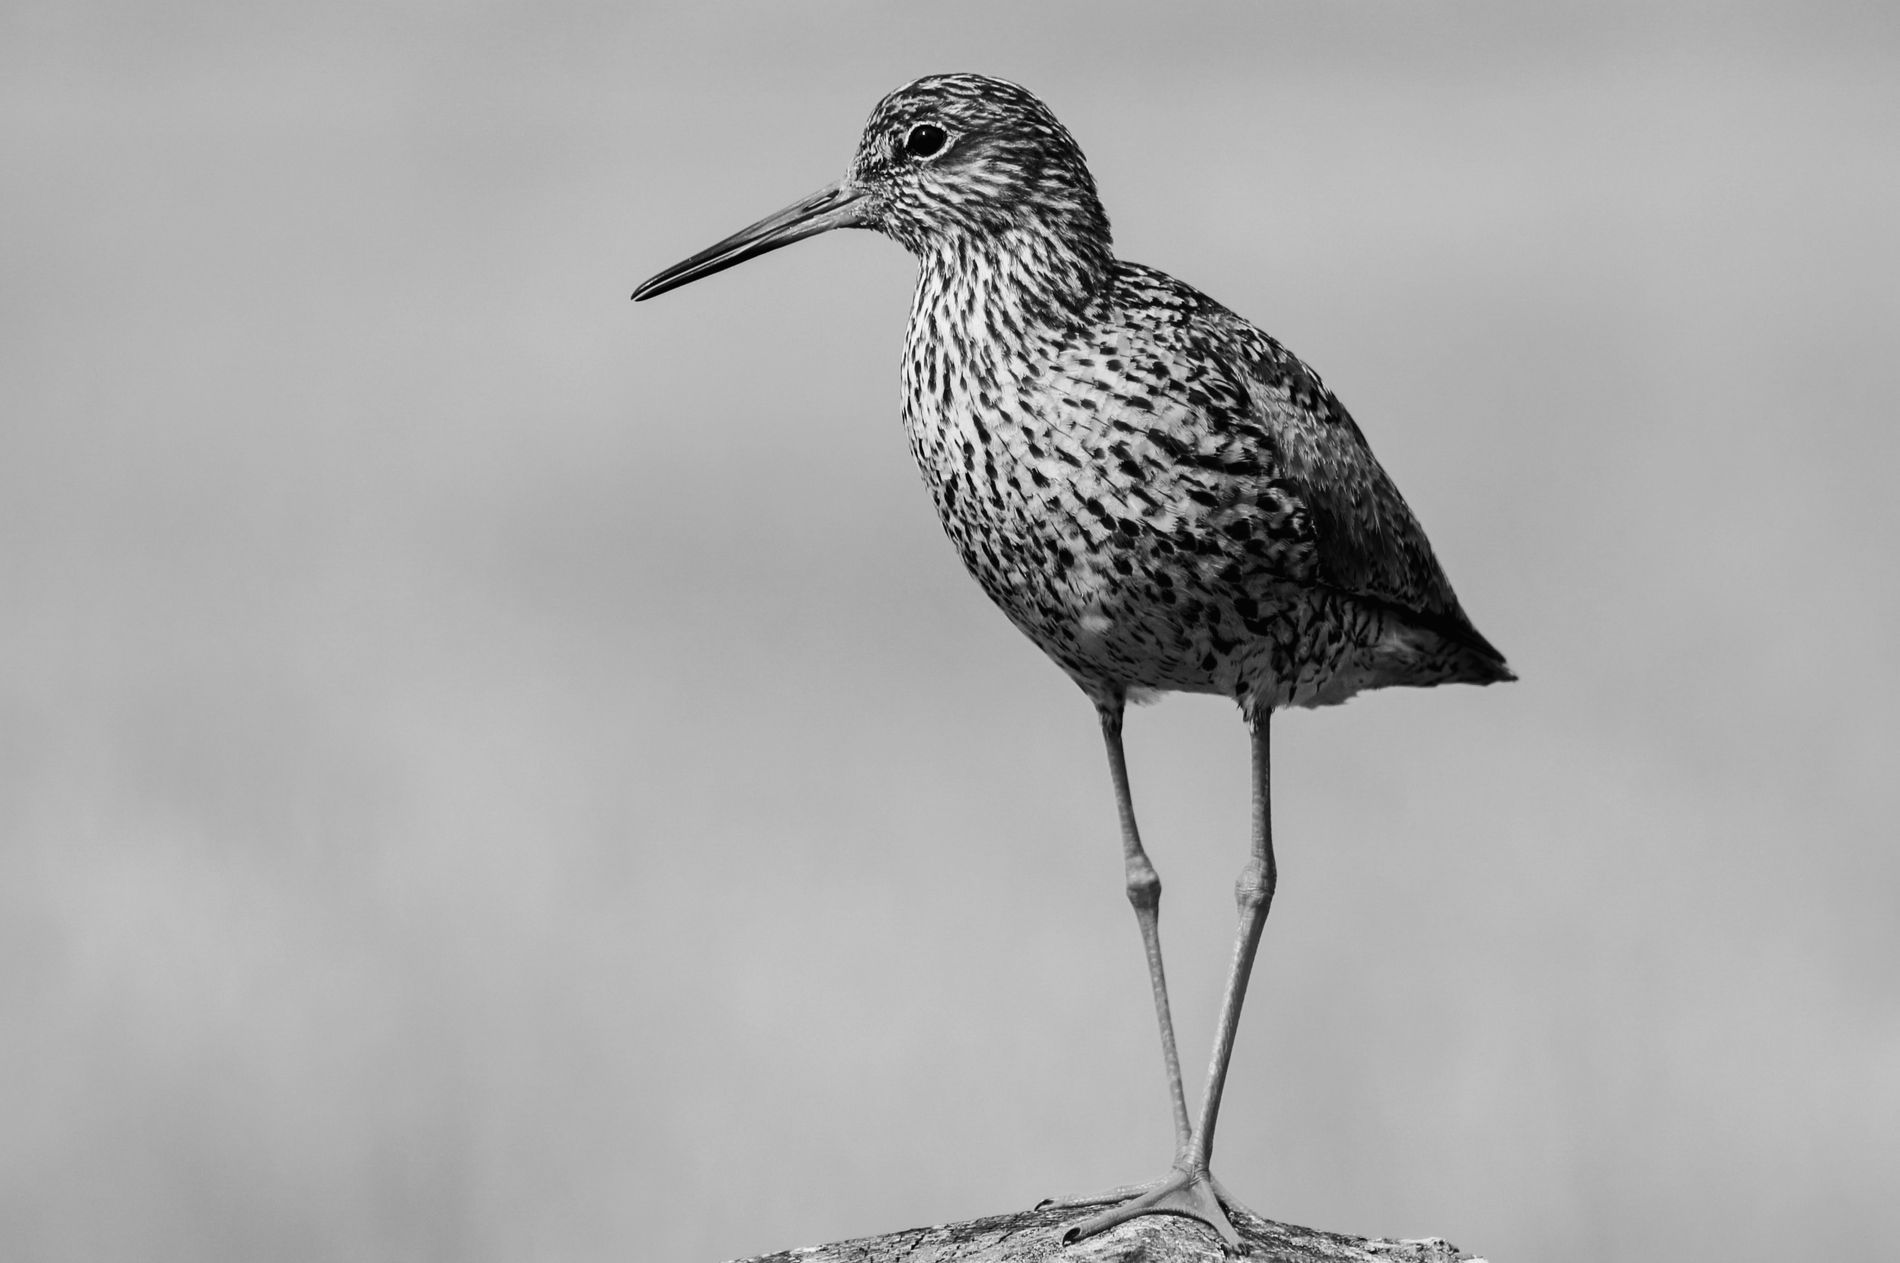
Silent Observer
A black-and-white photograph of a speckled bird standing on a perch, its sharp beak pointed forward against a blurred background
Taken at eye level from a side profile, the photograph highlights the fine feather detail and poised stance of the bird. The close depth of field isolates the subject, emphasizing its sharp silhouette. The monochrome color palette gives a timeless, artistic atmosphere, stressing texture and contrast, enhancing the beauty and peace of the bird in its natural habitat
Labels: Animal, Beak, Bird, Waterfowl, Stork, Heron, Willet bird, Tree trunk, Blur background